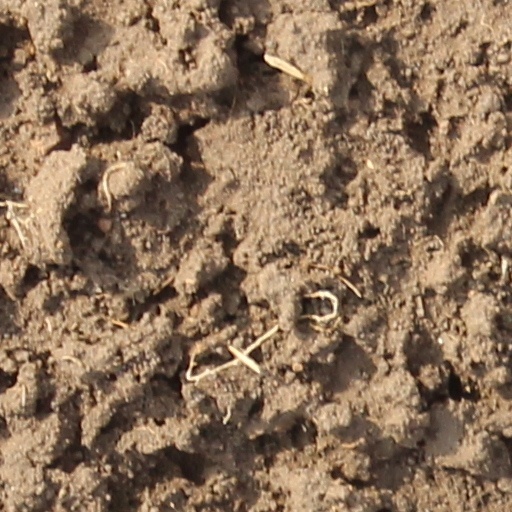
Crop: wheat